John William, Baron Ripperda

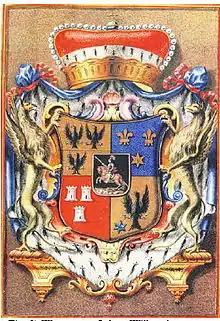
Coat-of-Arms of the Duke of Ripperdá

Juan Guillermo, Baron de Ripperdá, 1st Duke of Ripperdá (7 March 1684 5 November 1737), was a political adventurer and Spanish Prime Minister.